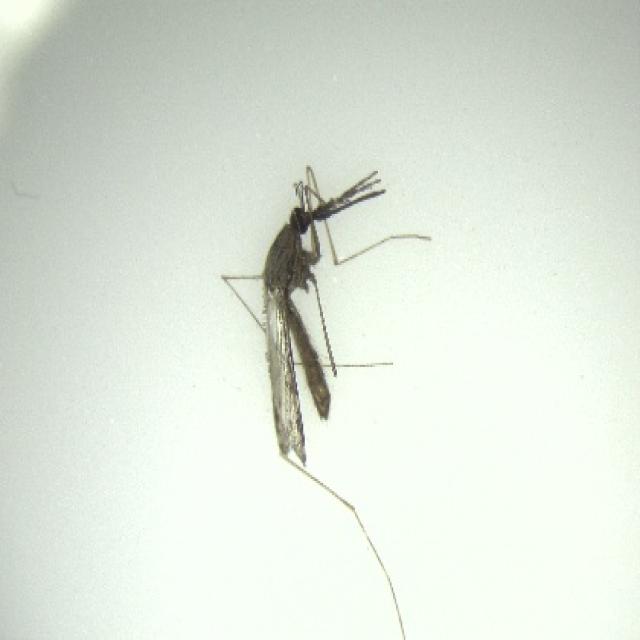
Species: anopheles_sinensis